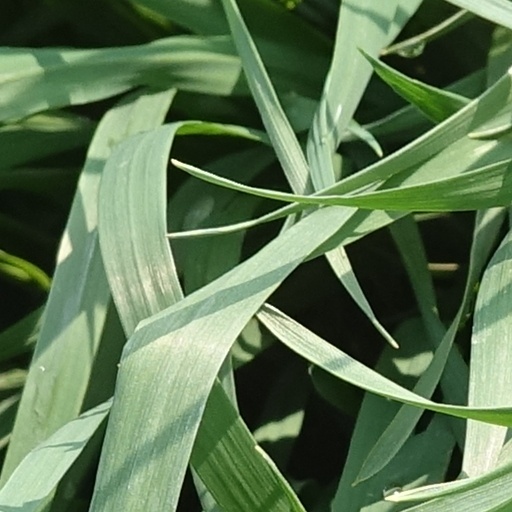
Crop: wheat